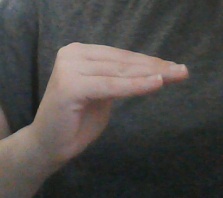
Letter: haa